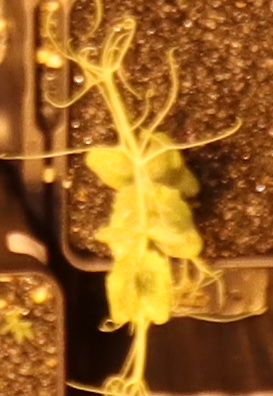
Label: Field Pea